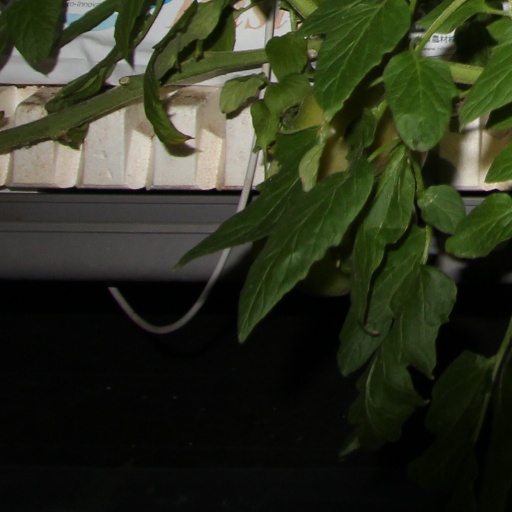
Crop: tomato